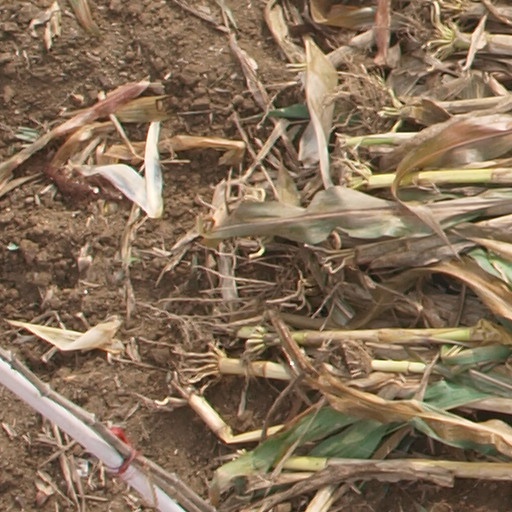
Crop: maize; corn